List of unsolved problems in mathematics

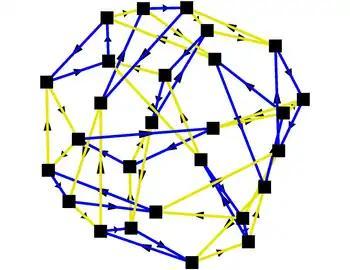
The free Burnside group formula_38 is finite; in its Cayley graph, shown here, each of its 27 elements is represented by a vertex. The question of which other groups formula_39 are finite remains open.

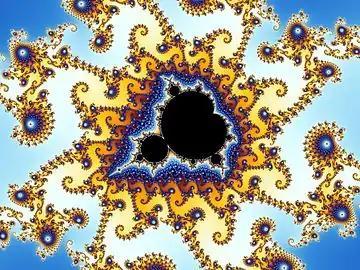
A detail of the Mandelbrot set. It is not known whether the Mandelbrot set is locally connected or not.

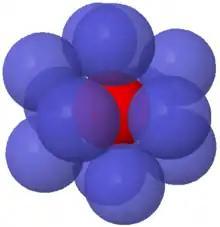
In three dimensions, the kissing number is 12, because 12 non-overlapping unit spheres can be put into contact with a central unit sphere. (Here, the centers of outer spheres form the vertices of a regular icosahedron.) Kissing numbers are only known exactly in dimensions 1, 2, 3, 4, 8 and 24.

Note: These conjectures are about models of Zermelo-Frankel set theory with choice, and may not be able to be expressed in models of other set theories such as the various constructive set theories or non-wellfounded set theory.